Polybutadiene

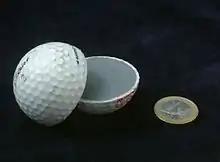
A cross section of a golf ball; its core consists of polybutadiene

Most golf balls are made of an elastic core of polybutadiene surrounded by a layer of a harder material. Polybutadiene is preferred to other elastomers due to its high resilience.